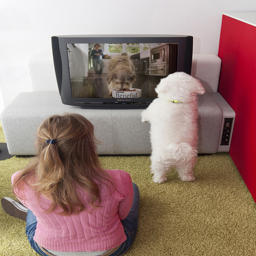
A woman and a dog that are watching television.
a female in a pink top and a white dog and a television set
A young girl sitting in front of a TV with a white dog.
A woman sitting and watching television with her dog.
A girl in a pink sweater sits on the floor in front of a television while a white dog has his feet on the shelf the television sits on.